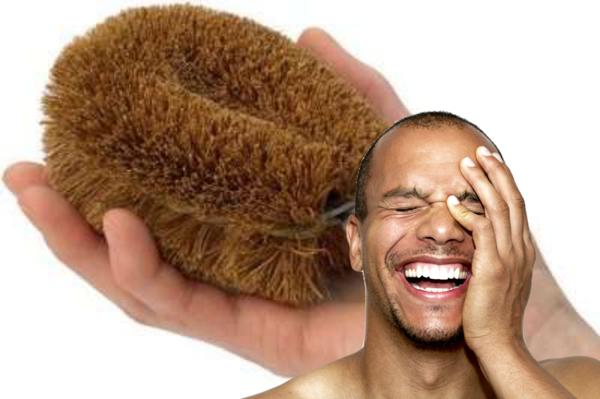
回答: Q.この人は誰でしょう。1タワシ2しいたけ3マイケル...星⭐️の数で答えて下さい